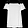
Label: T - shirt / top